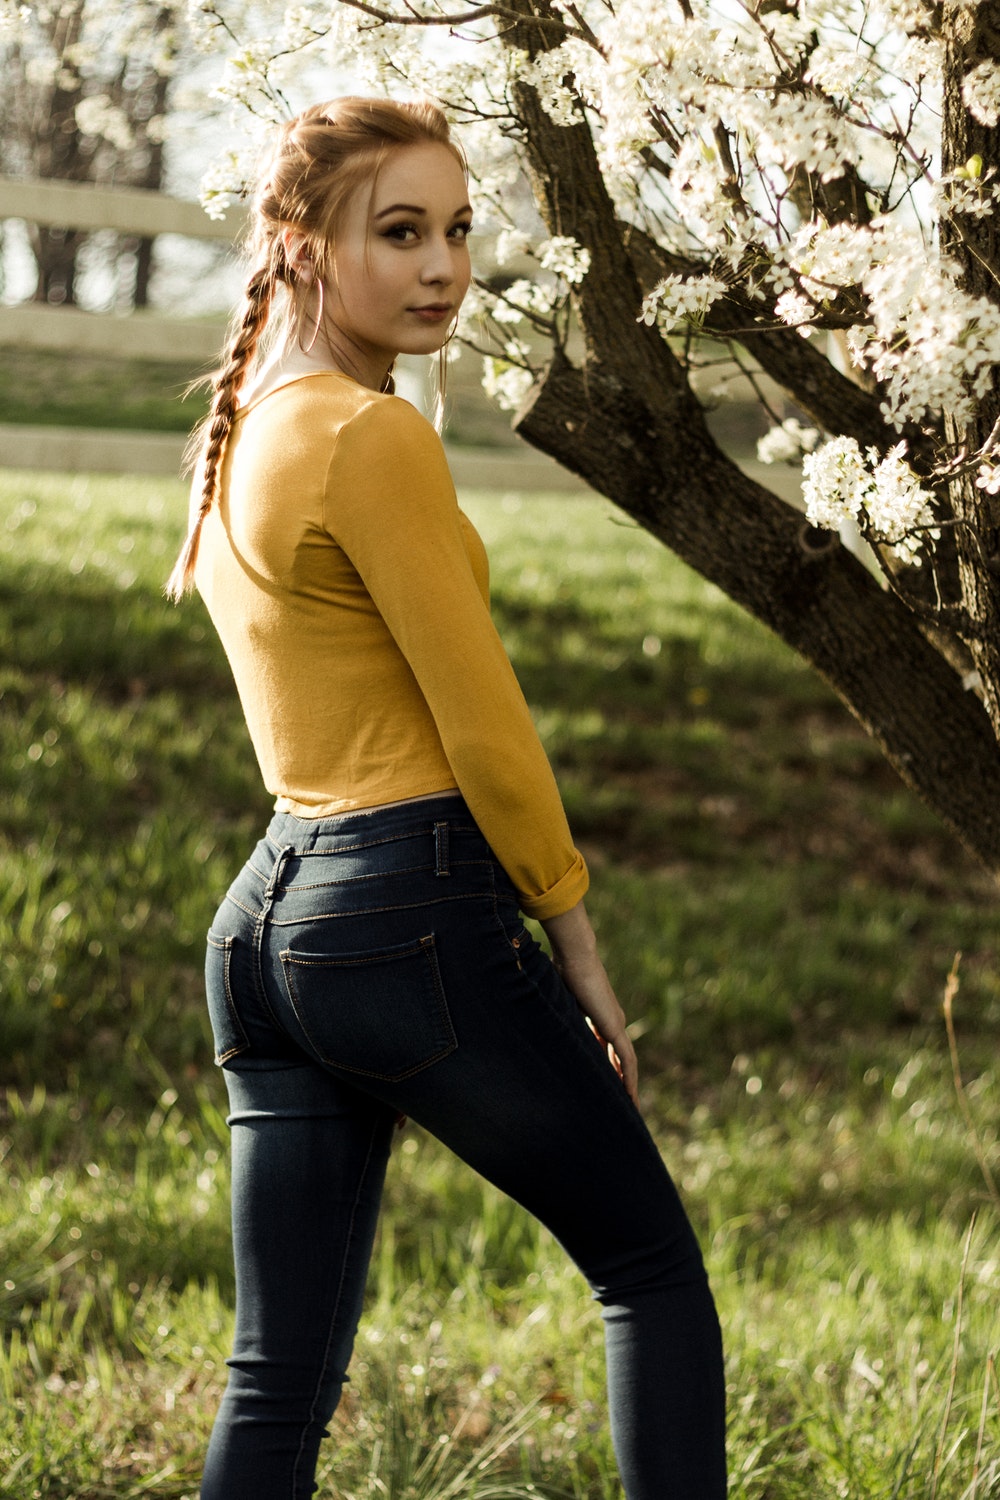
Gender: women